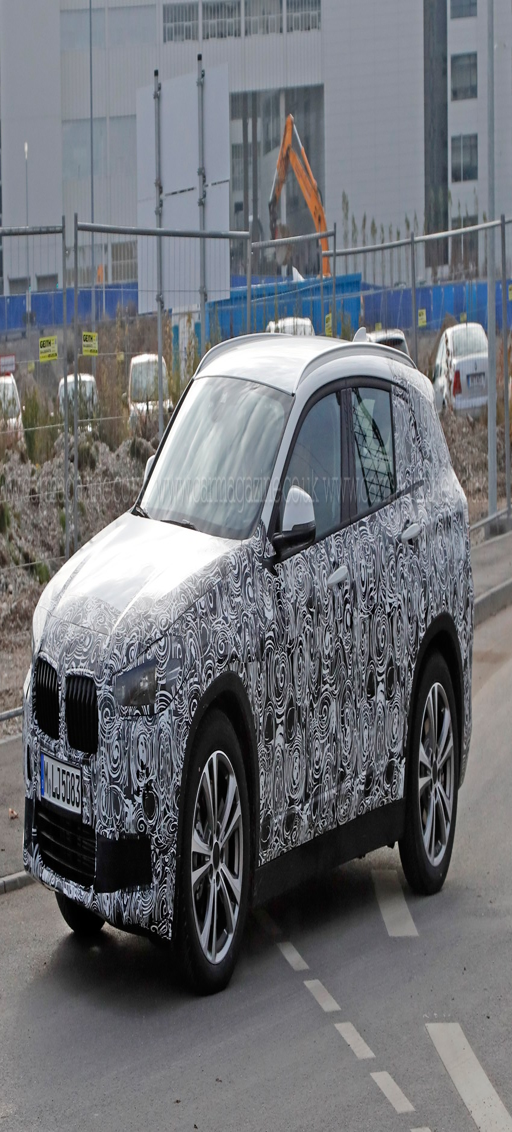
this is our best look yet at the new suv